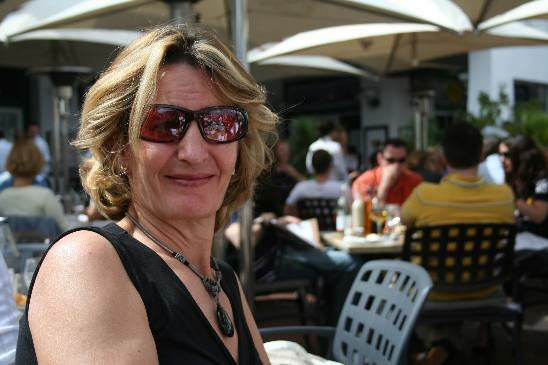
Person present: No